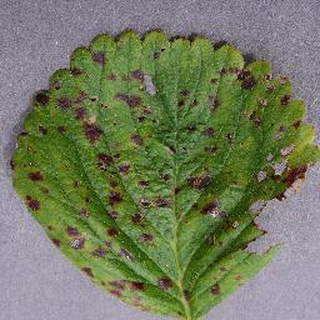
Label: strawberry_leaf_scorch